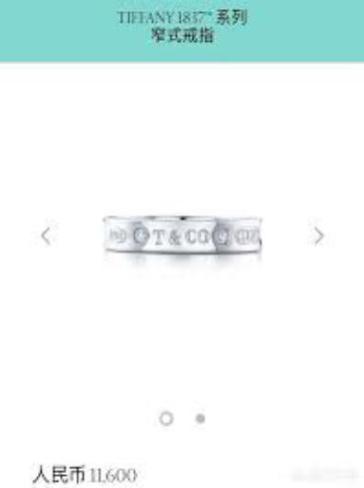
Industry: Clothes